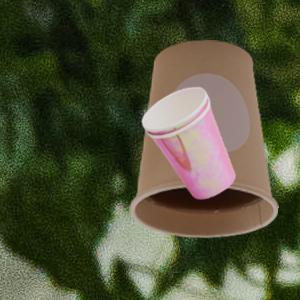
Label: cups